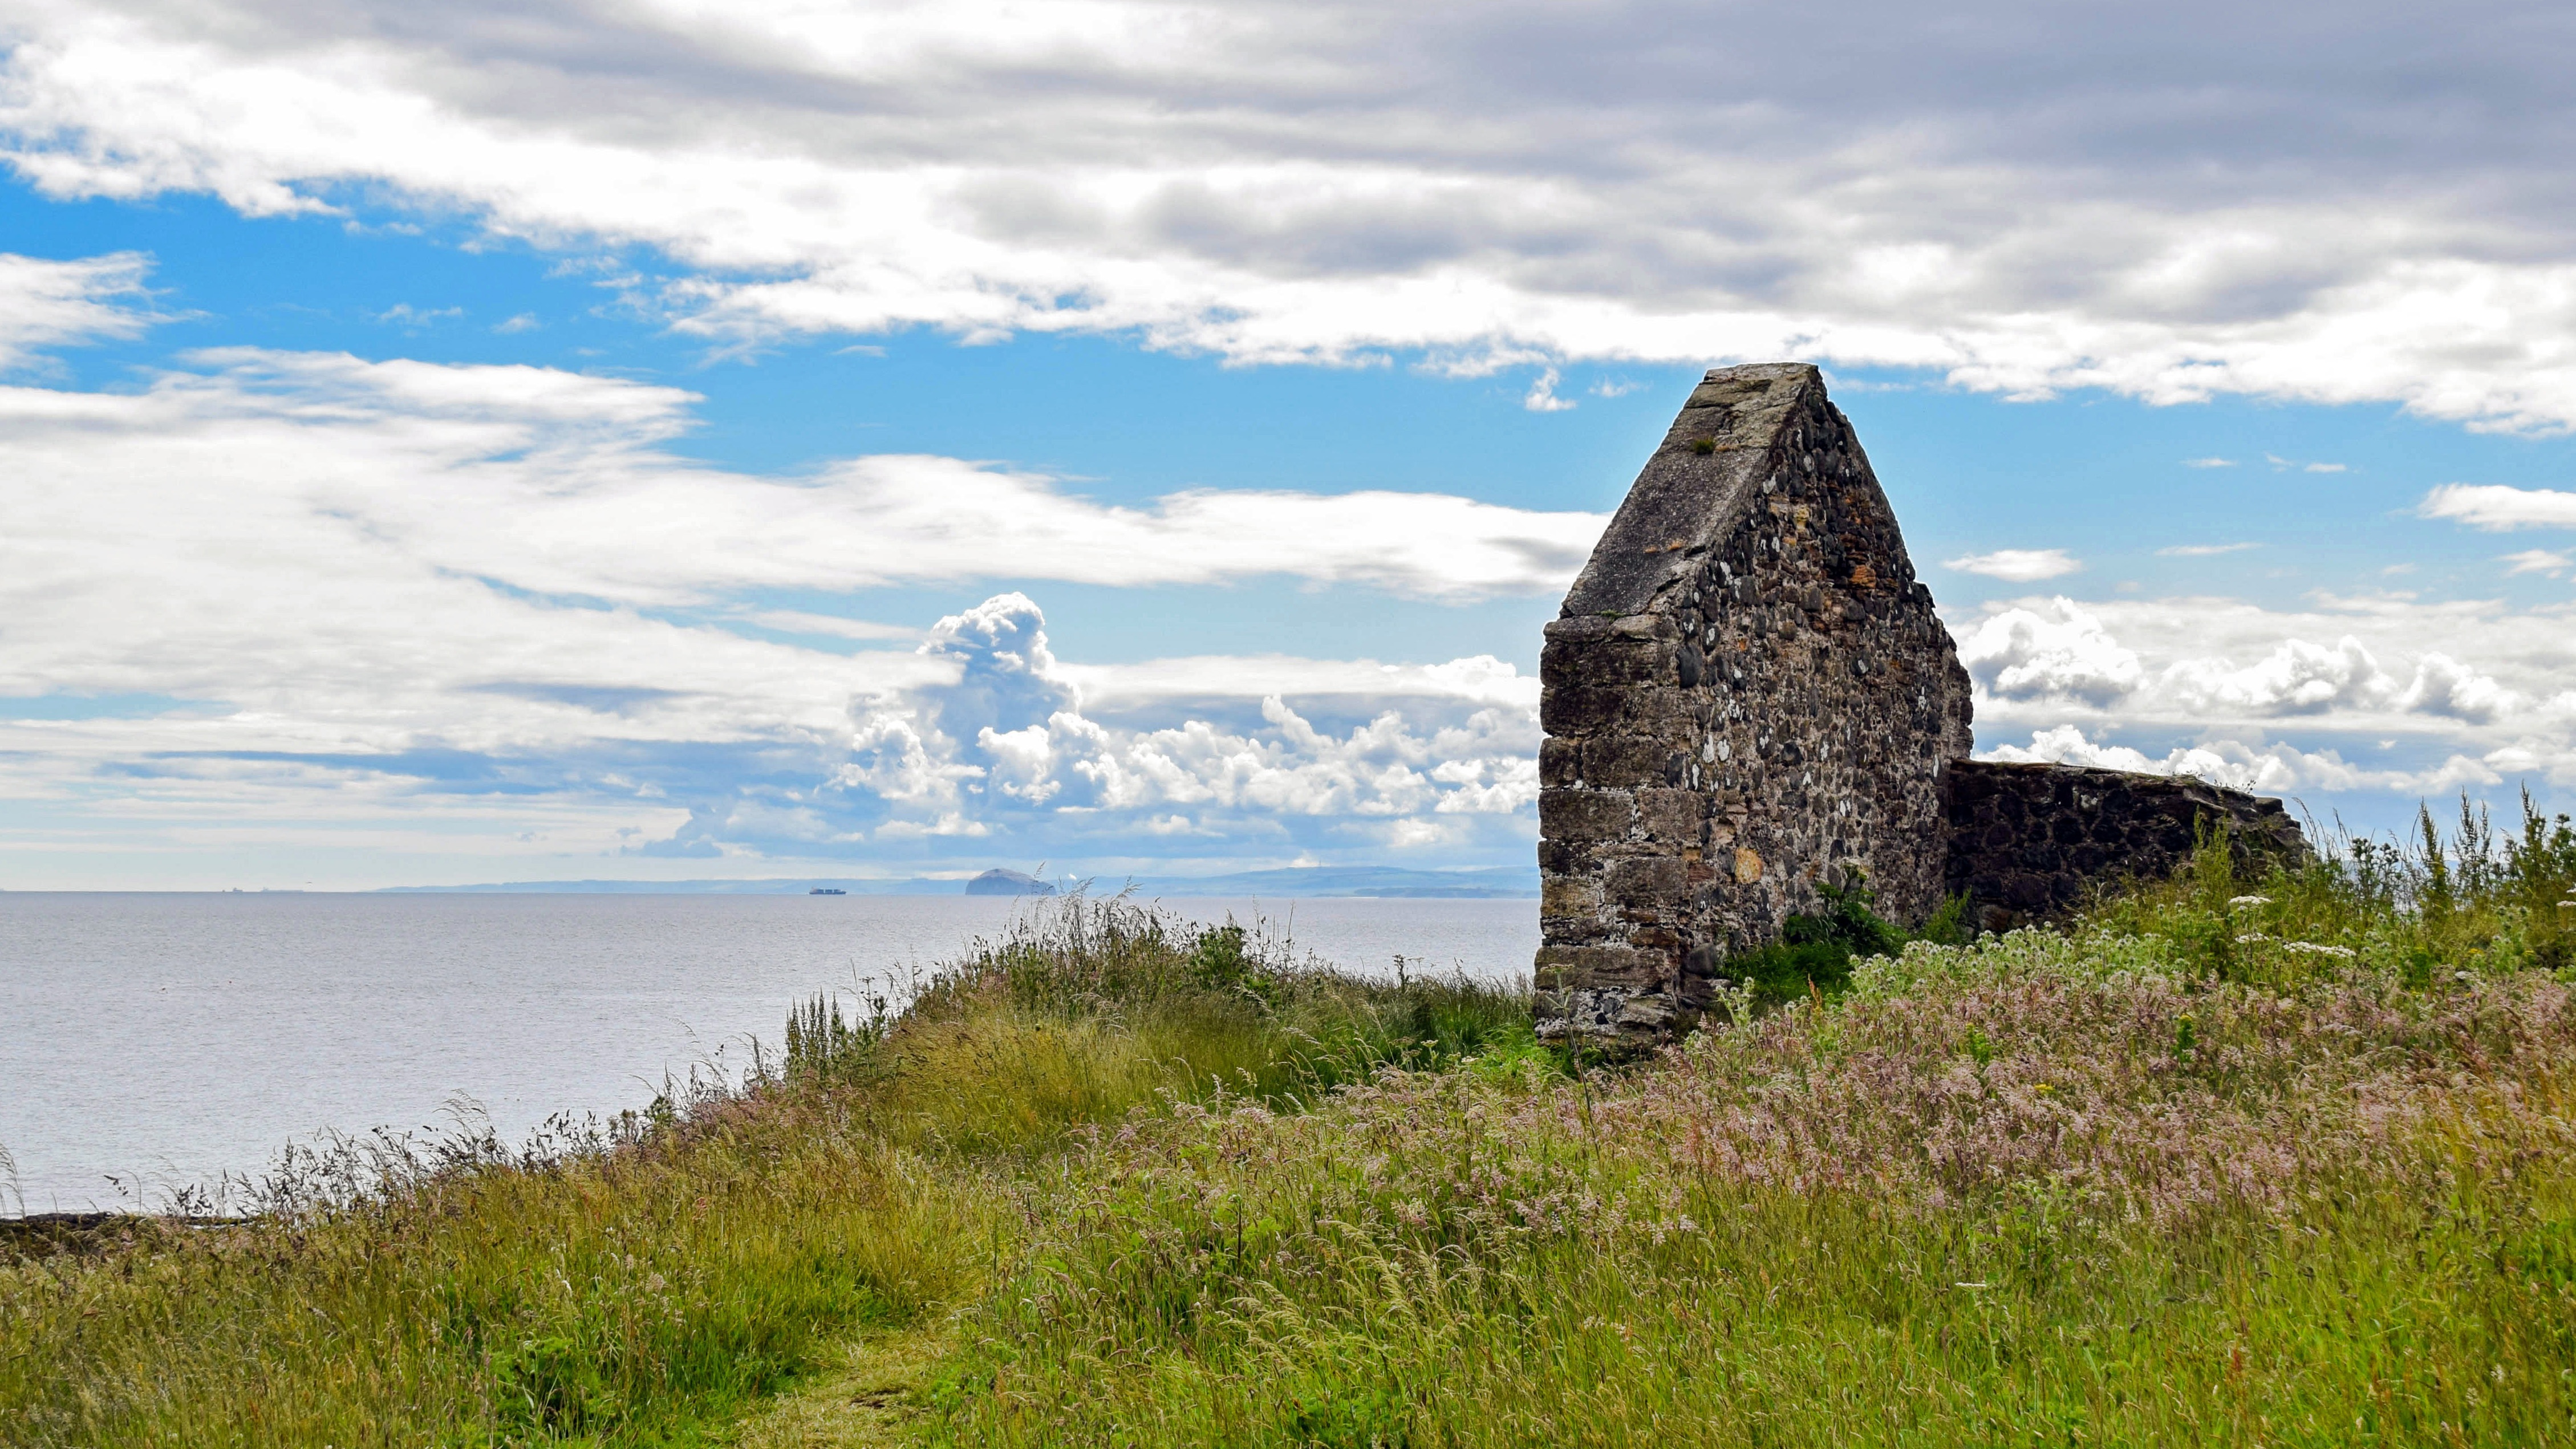
sea, coast, water, nature, rock, sky, meadow, tower, ruin, clouds, ruins, outlook, plateau, scotland, idyll, ecosystem, coastal landscape, substantiate, east coast, st andrews